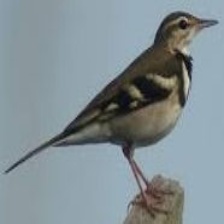
Species: FOREST WAGTAIL
Scientific name: DENDRONANTHUS INDICUS